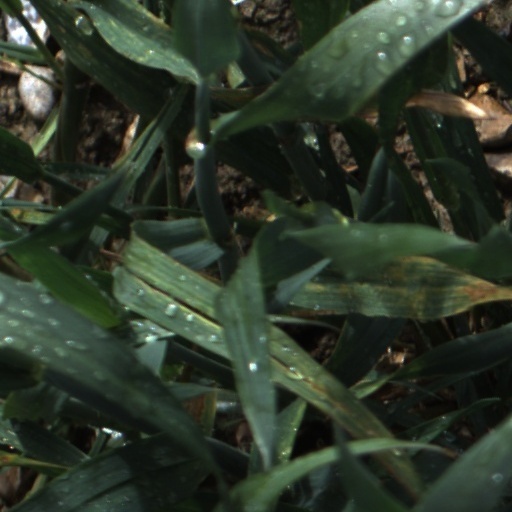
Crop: wheat